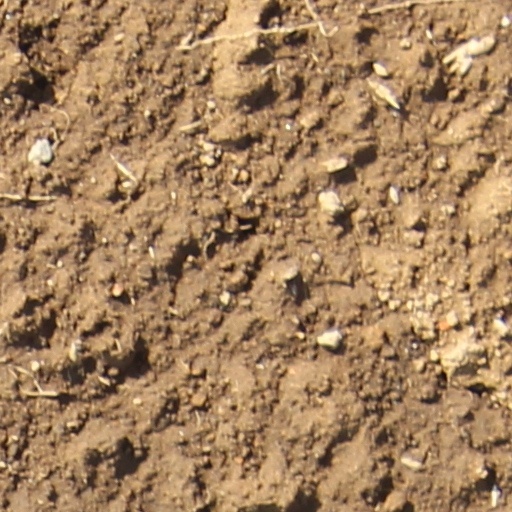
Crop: wheat